Wen Wu (artist)

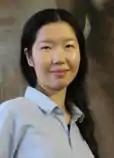
Wen Wu in 2010

Wen Wu (born 23 May 1978) is a portrait painter from Qingdao, China, residing in London.